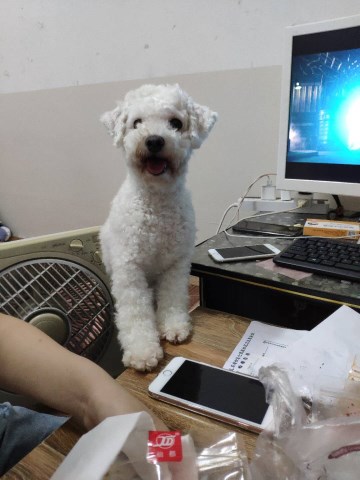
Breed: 3083-n000117-Bichon_Frise